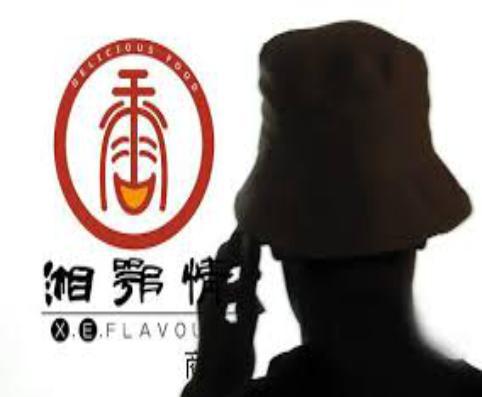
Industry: Food